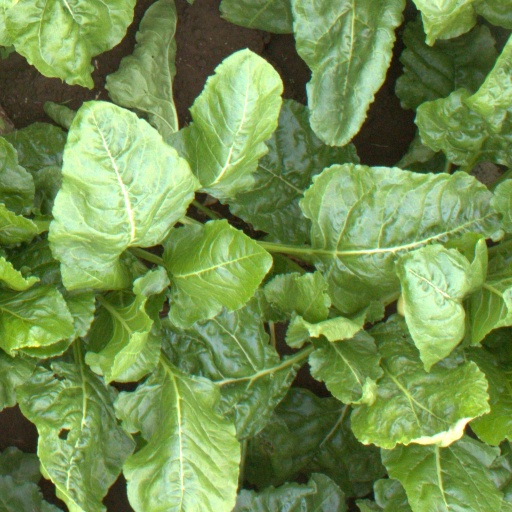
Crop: sugar beet